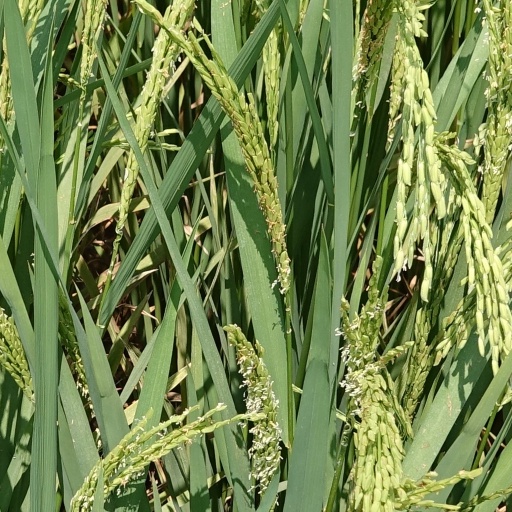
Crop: rice